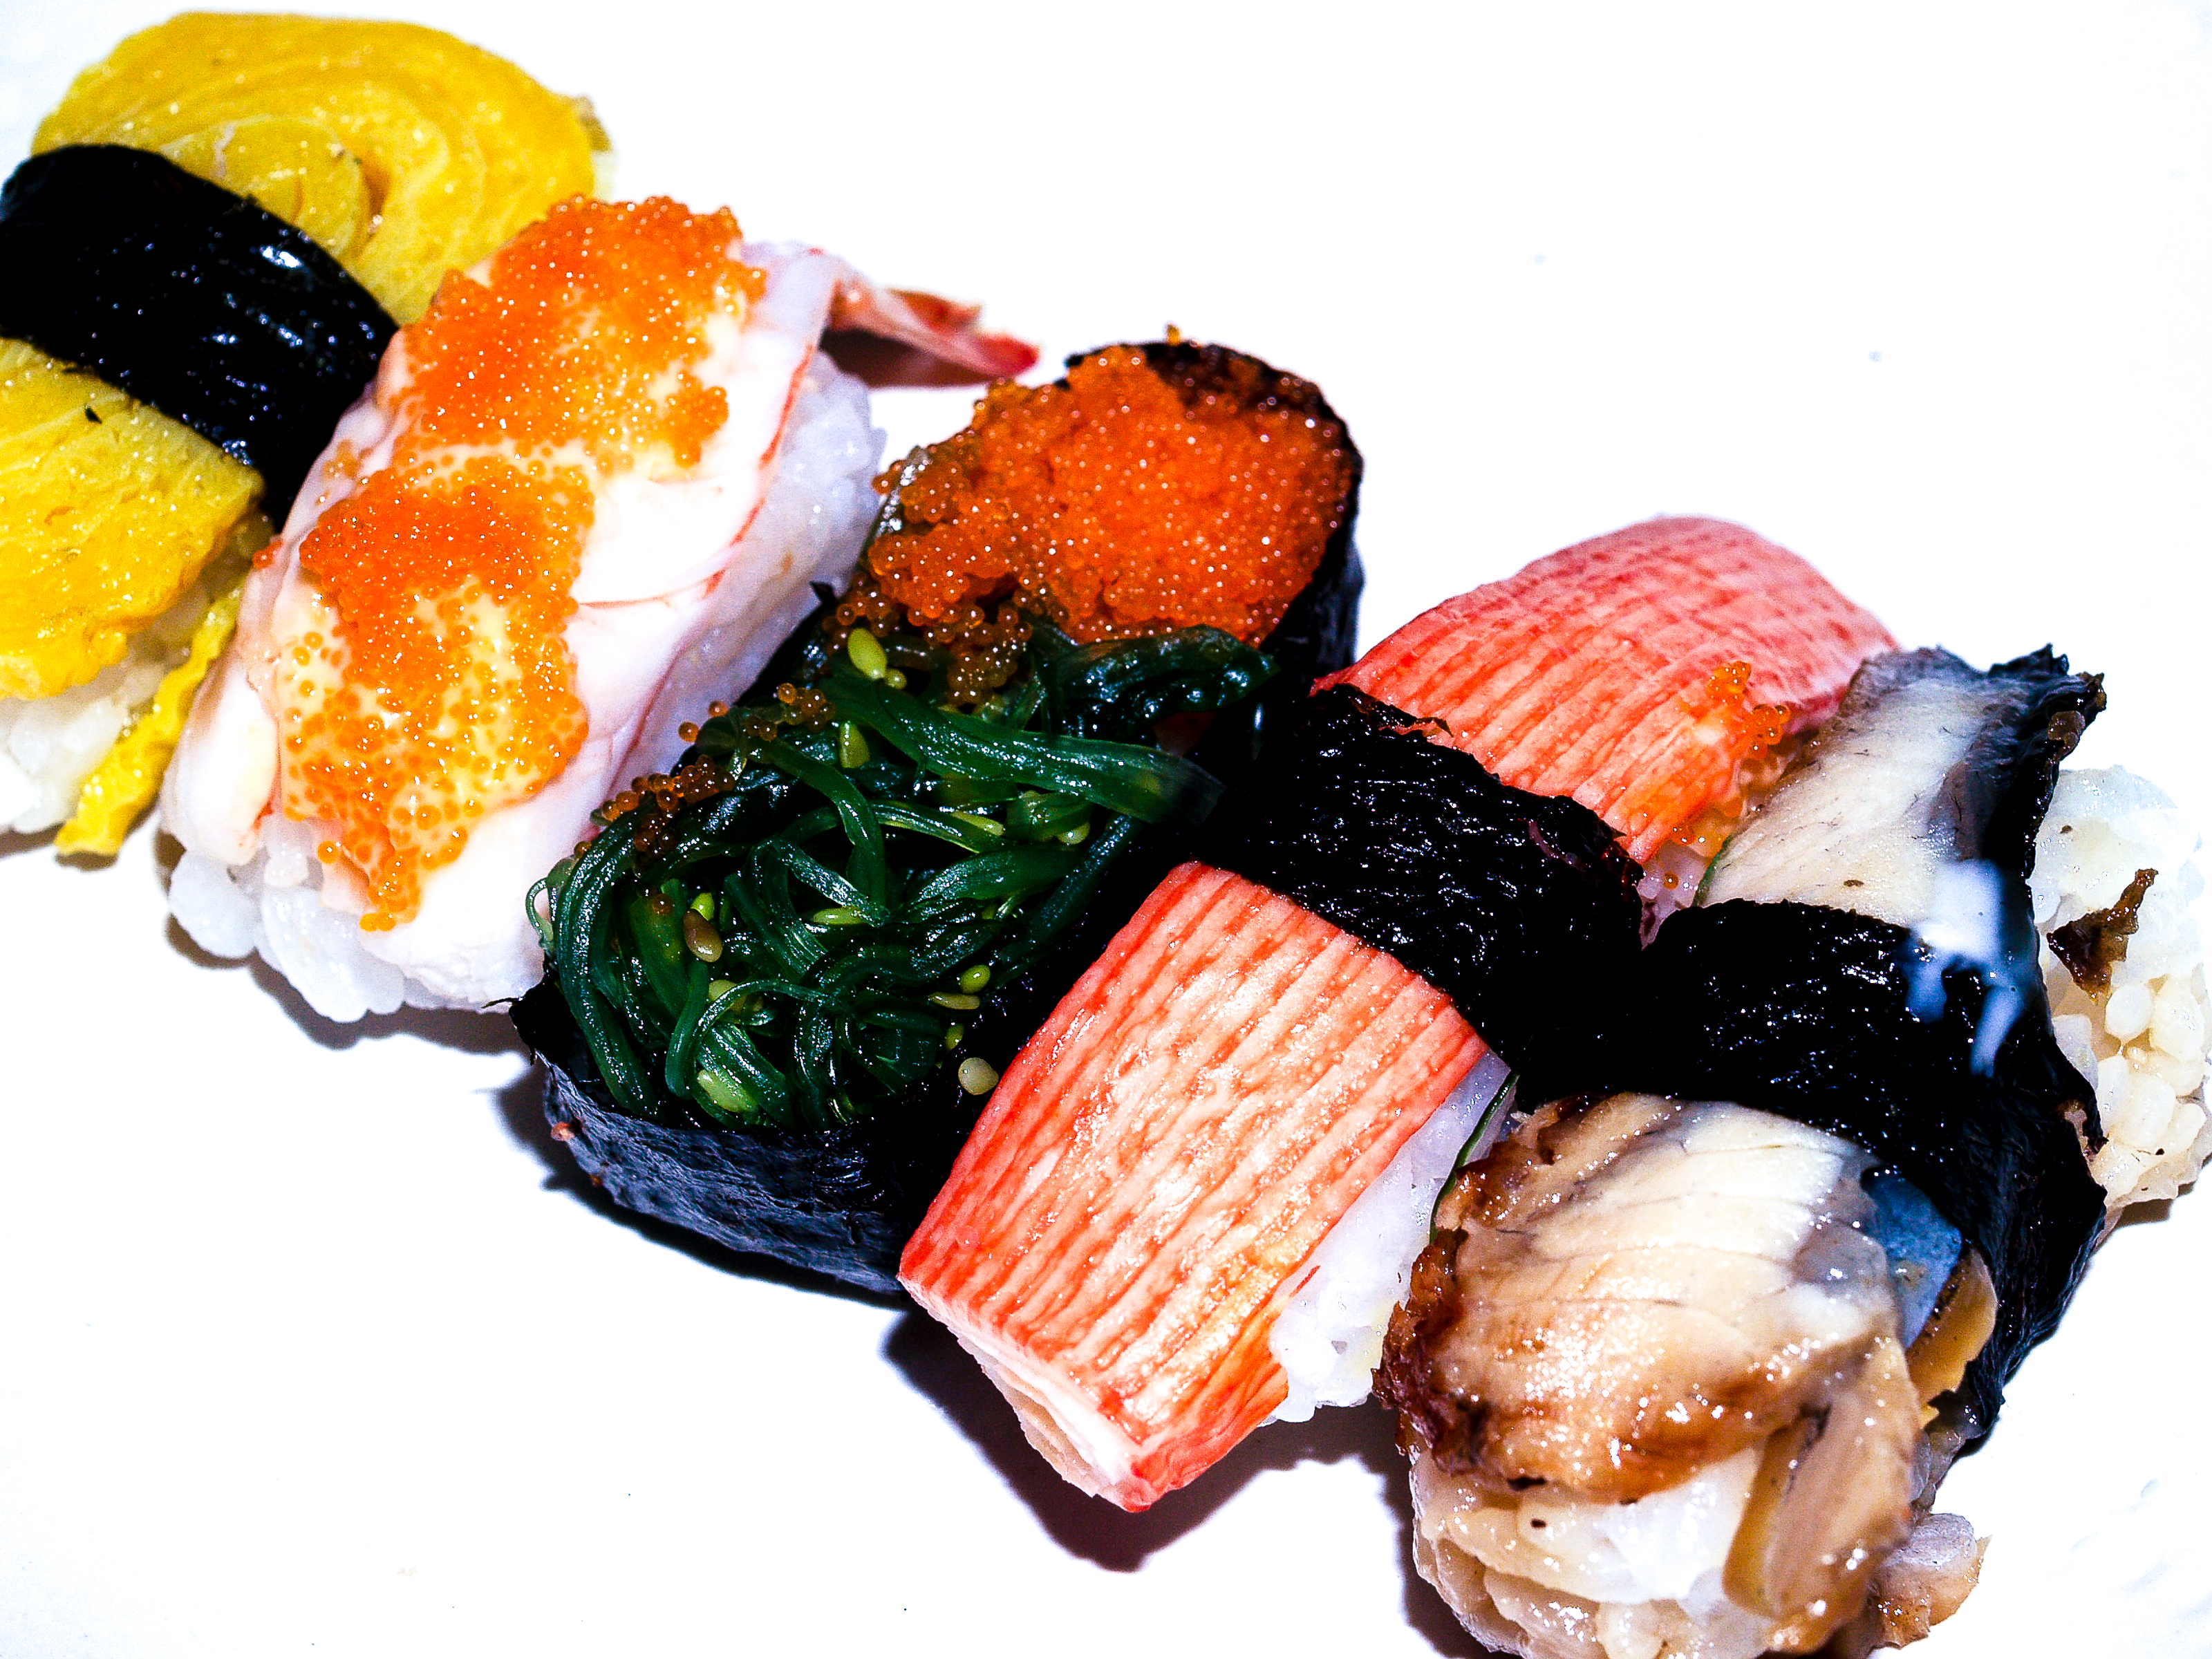
food, japanese, rice, fish, sushi, traditional, meal, salmon, asia, roll, raw, asian, restaurant, japan, seafood, plate, healthy, cuisine, dinner, lunch, diet, gourmet, sashimi, seaweed, delicious, background, tasty, culture, kitchen, eat, dish, gimbap, japanese cuisine, asian food, appetizer, comfort food, side dish, california roll, recipe